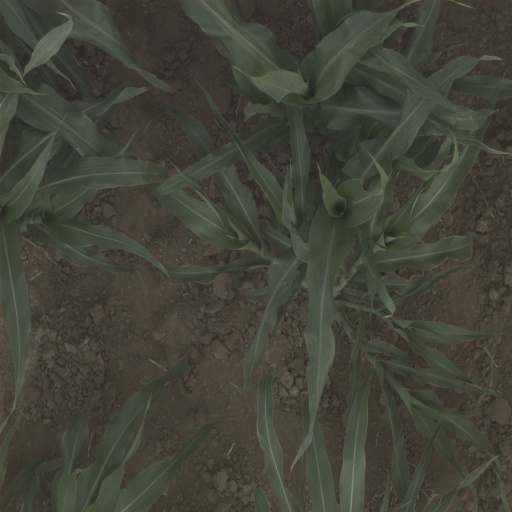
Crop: sorghum